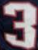
Number: 3